Tapai

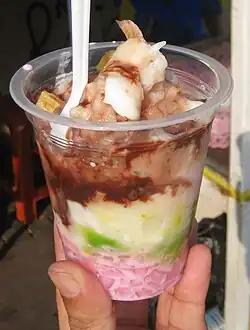
"Peuyeum" (cassava tapai) as part of "es doger" sweet iced concoction dessert.

"Tapai" and its variants are usually consumed as it is; as sweet mildly-alcoholic snacks, to accompany tea in the afternoon. The sweet fermented "tapai" however, are often used as the ingredient in a recipe of certain dishes. Sundanese cassava "peuyeum" is the main ingredient for "colenak"; a roasted fermented cassava "tapai" served with "kinca" a sweet syrup made of grated coconut and liquid palm sugar. "Colenak" is Sundanese portmanteau of "dicocol enak" which translates to "tasty dip". "Tapai uli" is a roasted block of bland-tasted "ketan" or "pulut" (glutinous rice) served with sweet "tapai ketan" or "tapai pulut". The "peuyeum goreng" or "tapai goreng", or known in Javanese as "rondho royal" is another example of Indonesian "gorengan" (assorted fritters), which is deep fried battered cassava "tapai".